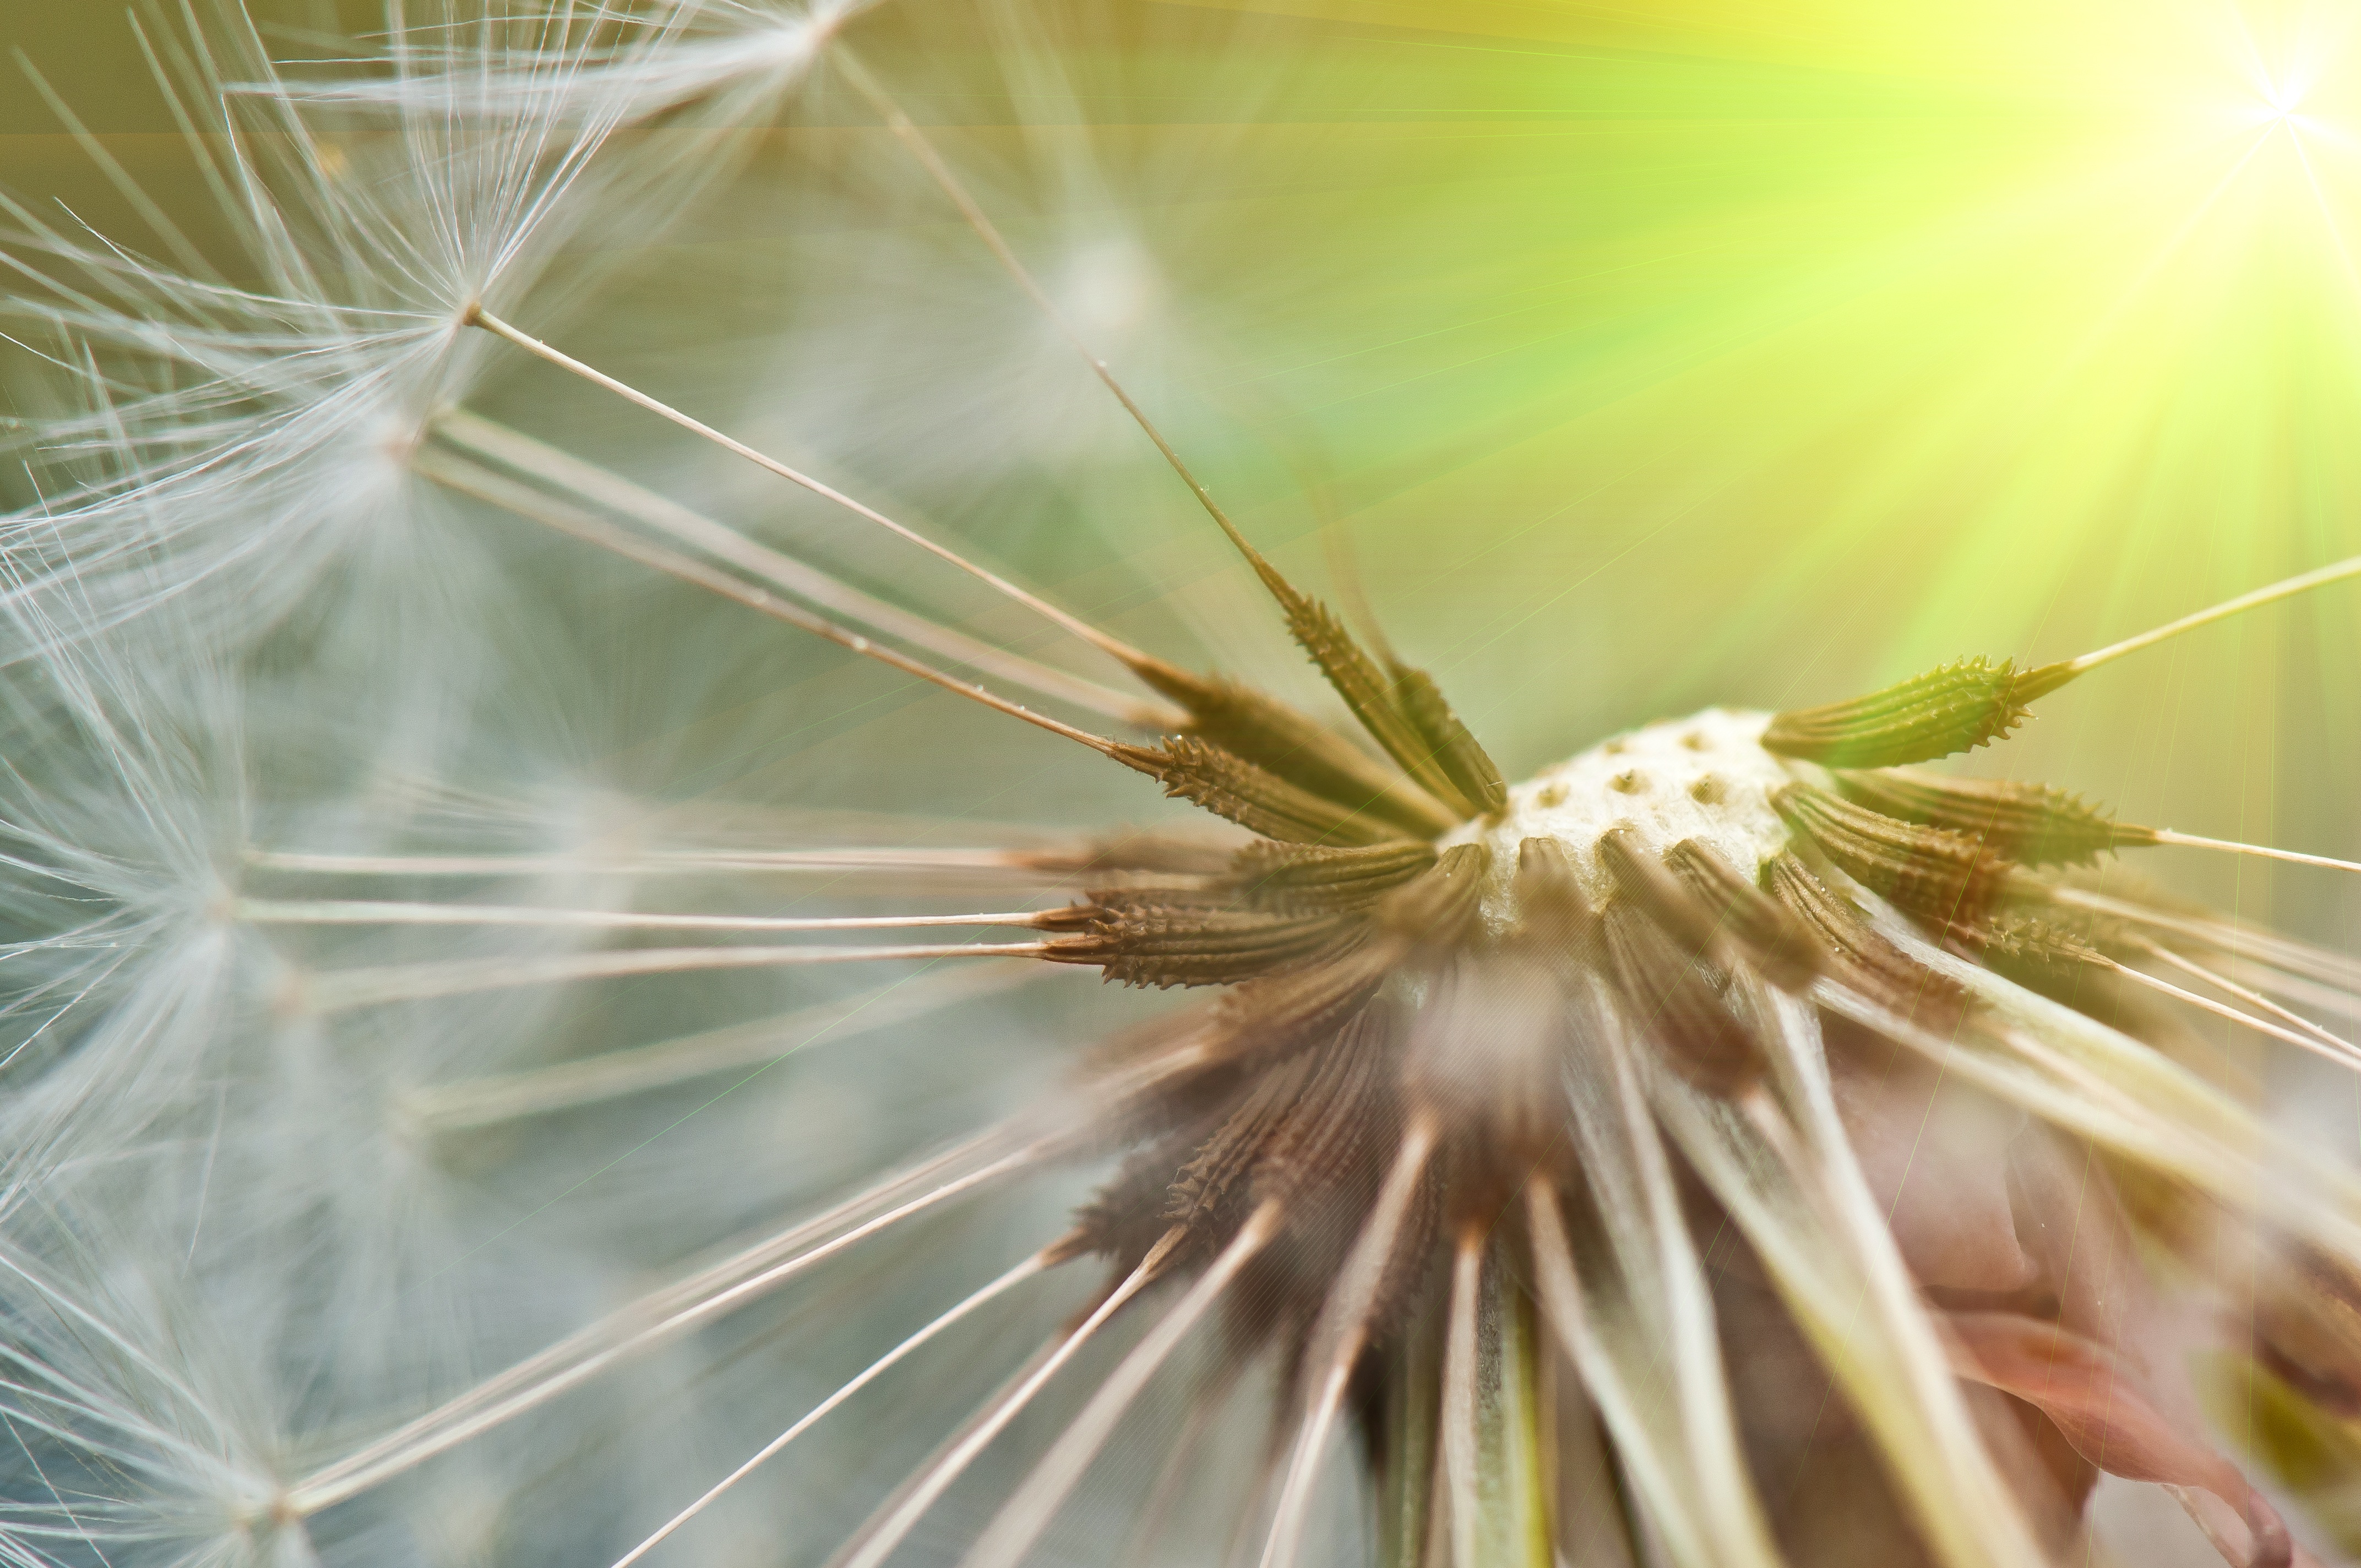
tree, nature, grass, branch, plant, sky, white, field, photography, dandelion, sunlight, leaf, flower, summer, pollen, food, spring, green, produce, macro, botany, garden, close, flora, wild flower, flowers, close up, pointed flower, seeds, faded, back light, composites, macro photography, flying seeds, flowering plant, daisy family, common flight, grass family, plant stem, land plant